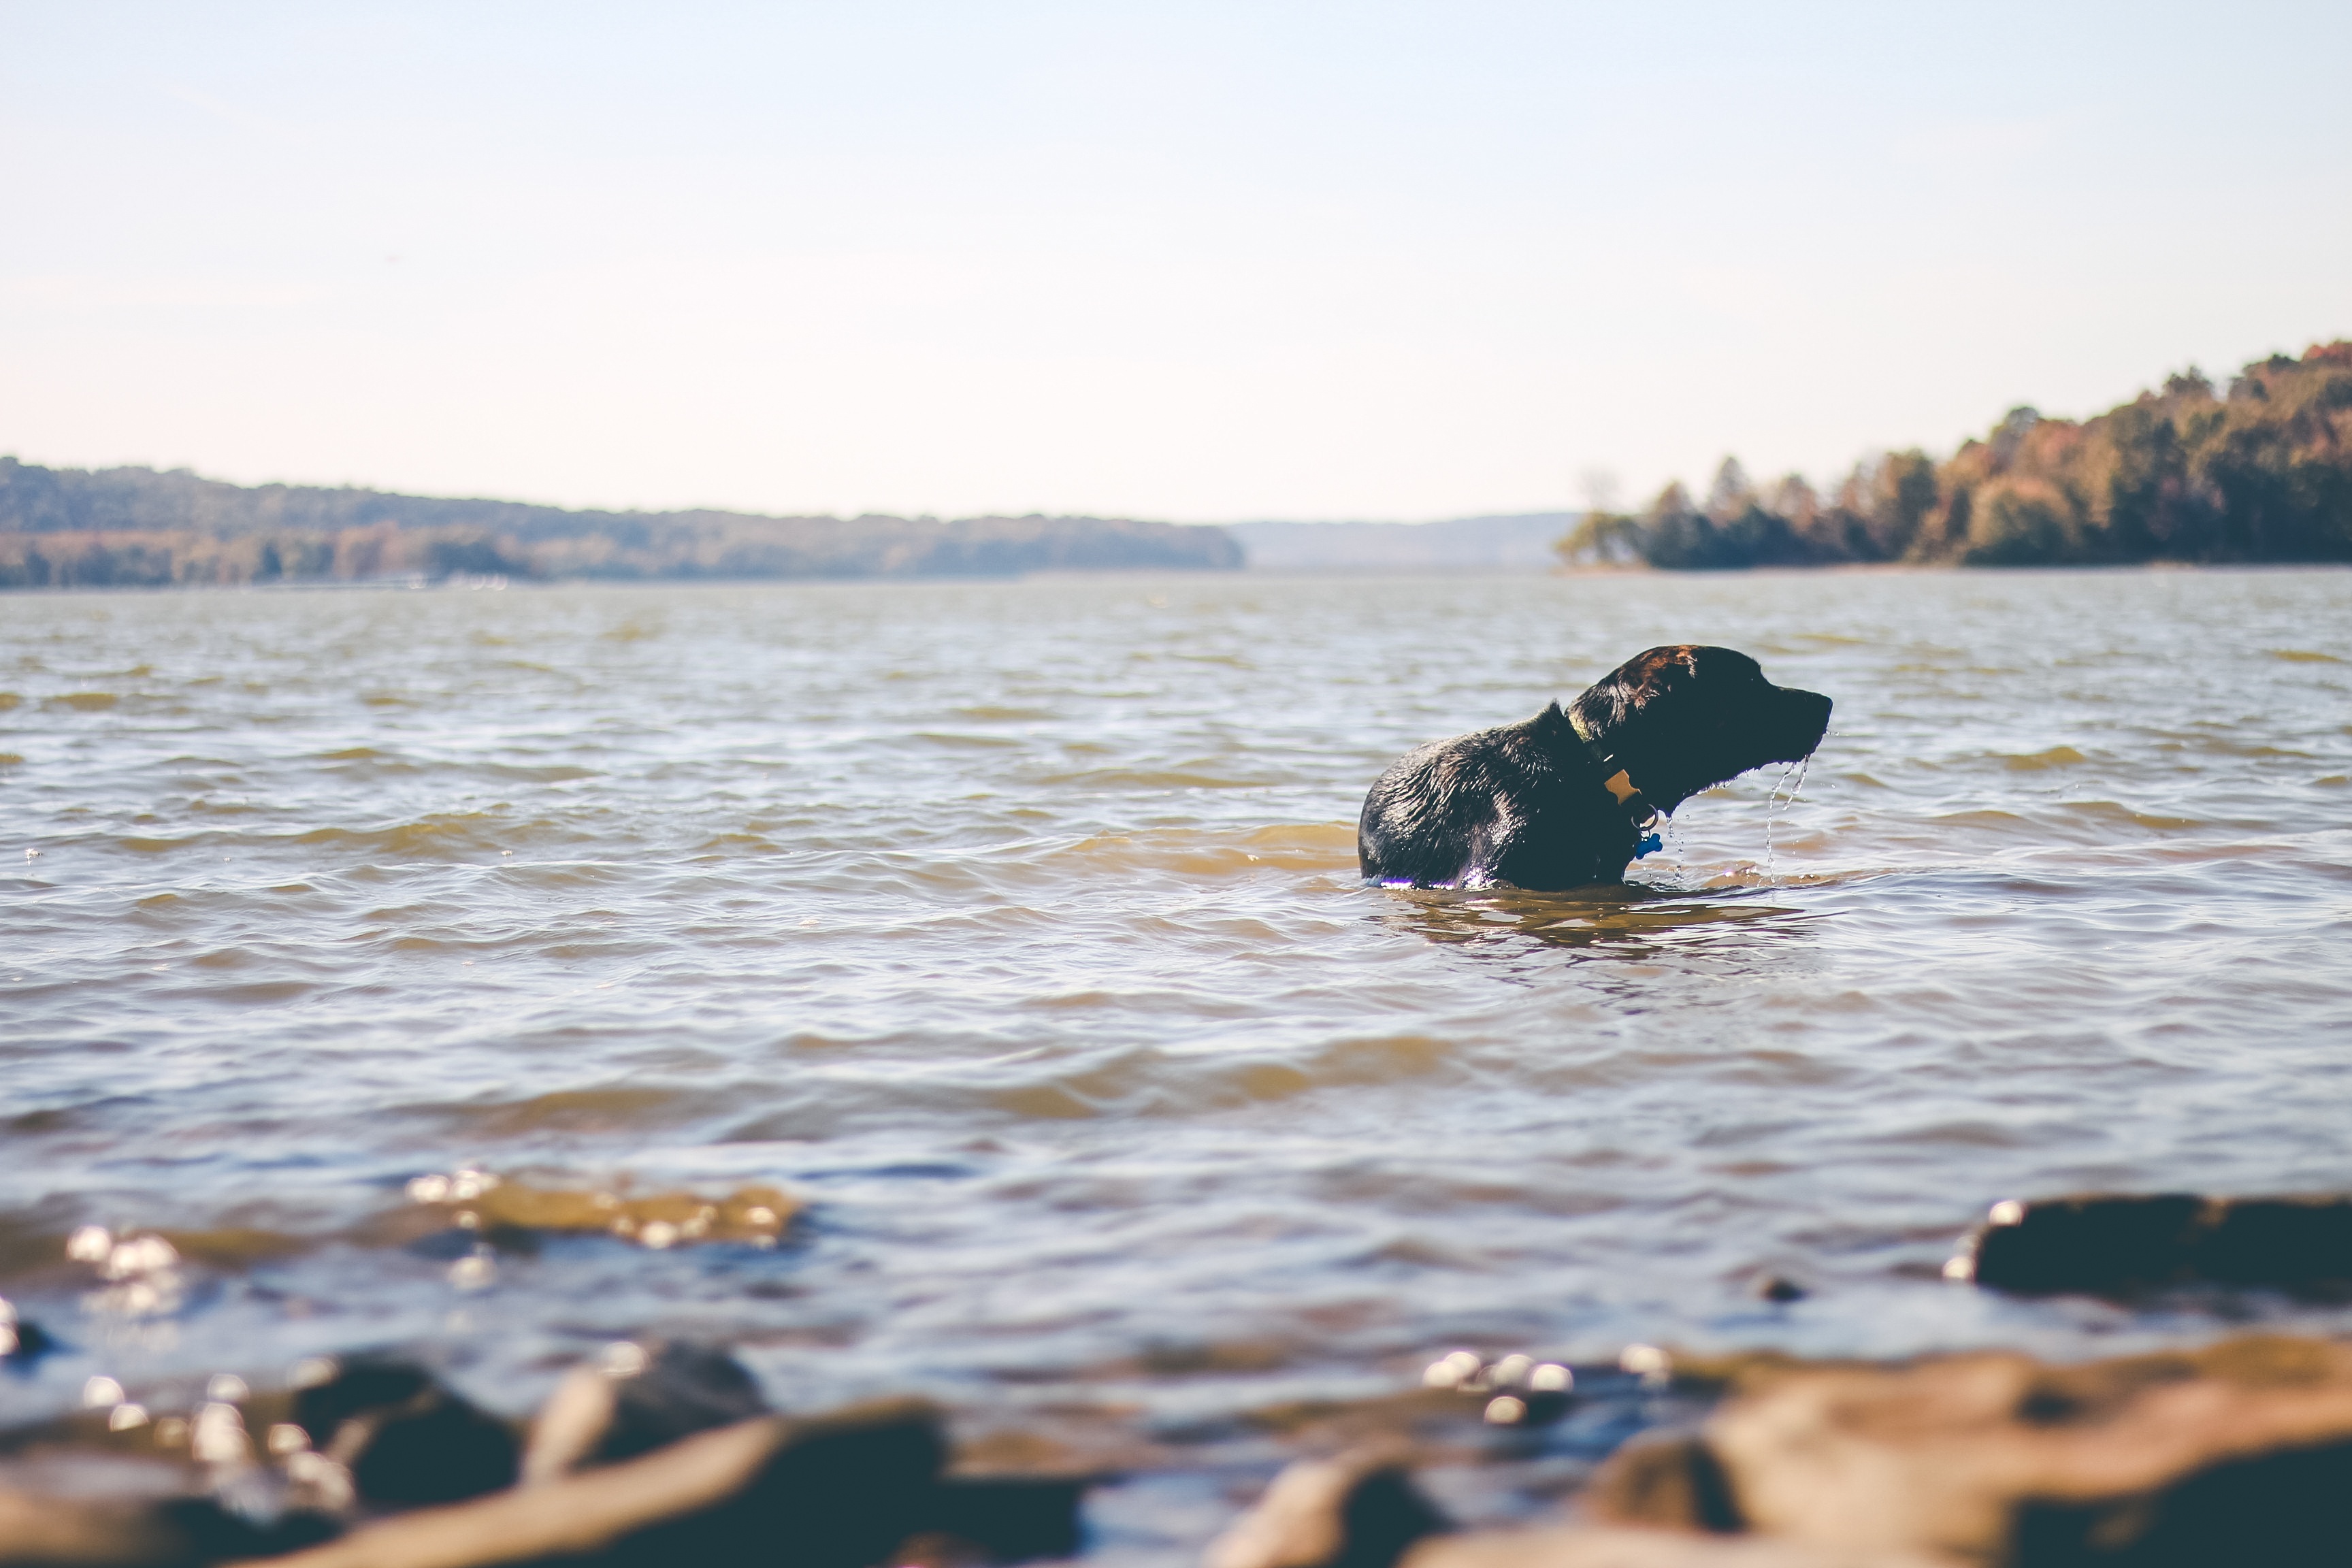
beach, sea, coast, water, rock, ocean, shore, wave, lake, dog, river, vehicle, bay, body of water, boating